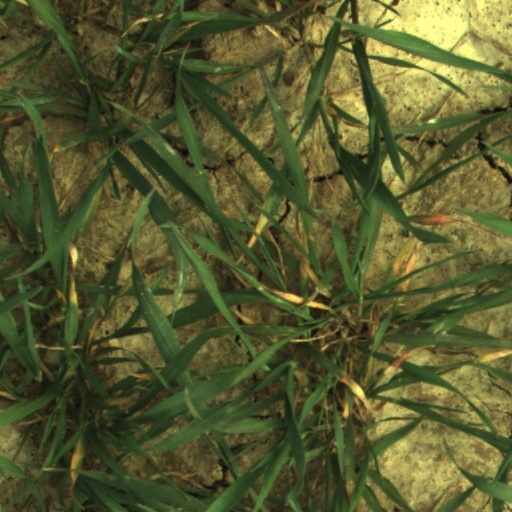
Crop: wheat